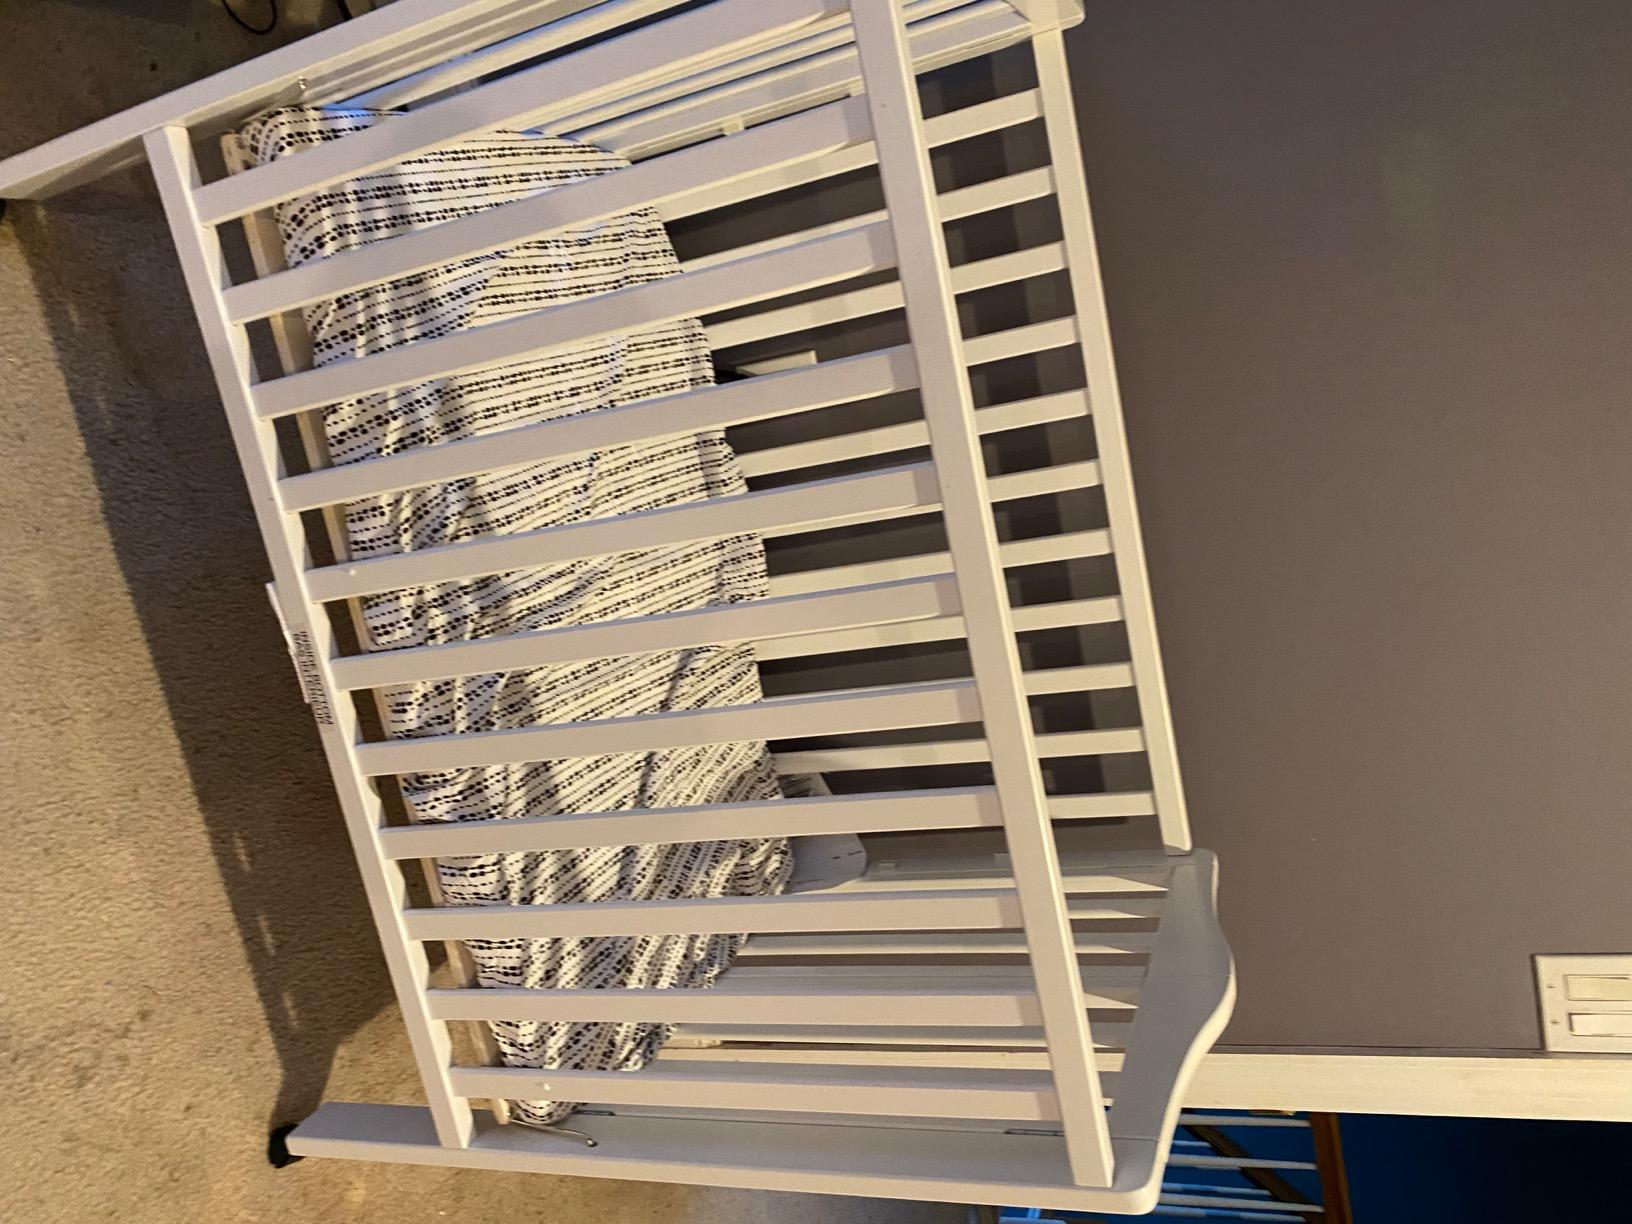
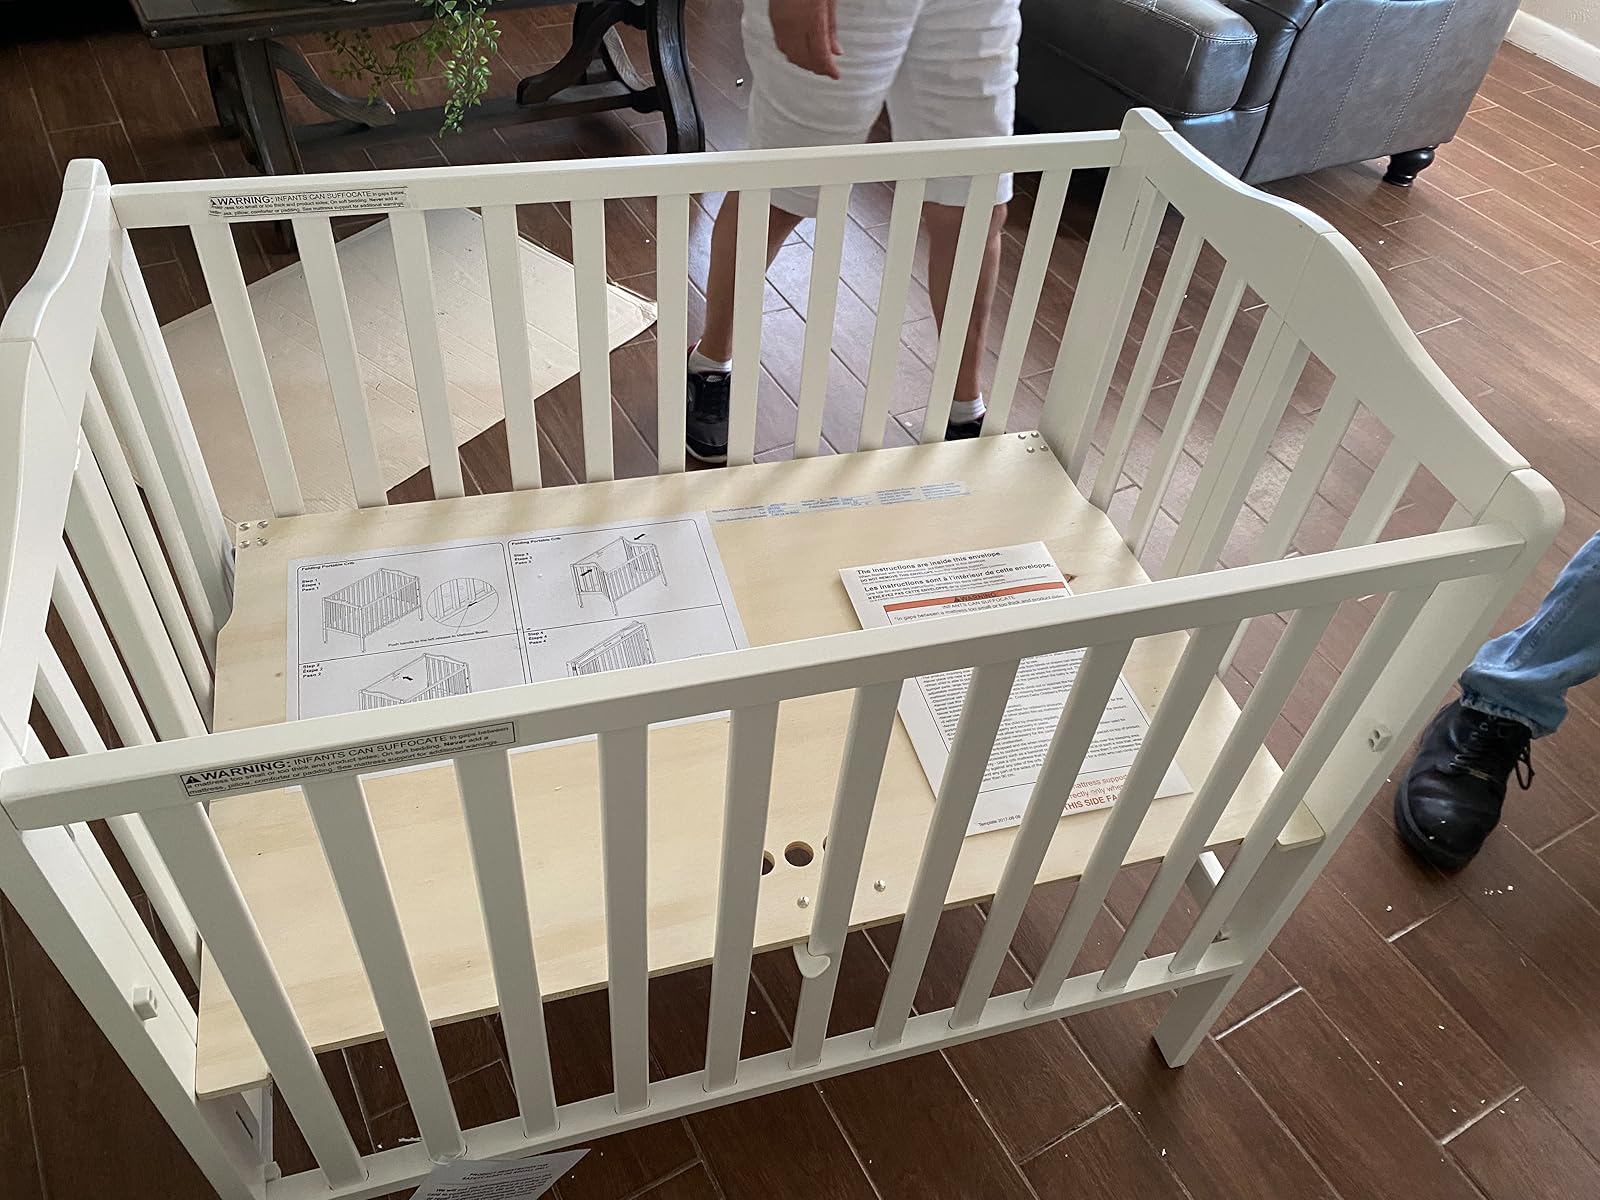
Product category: products_crib
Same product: yes